Hines Mansion

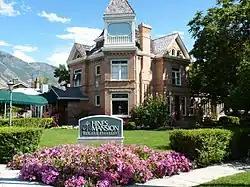
Hines Mansion, August 2011

The Hines Mansion is a historic house in Provo, Utah, United States. It is listed on the National Register of Historic Places. It was built in 1895 for R. Spencer Hines and his wife Kitty. At the time the mansion was built, it was recognized as one of the finest homes in Provo. The Hines Mansion was designated to the Provo City Historic Landmarks Registry on March 7, 1996.